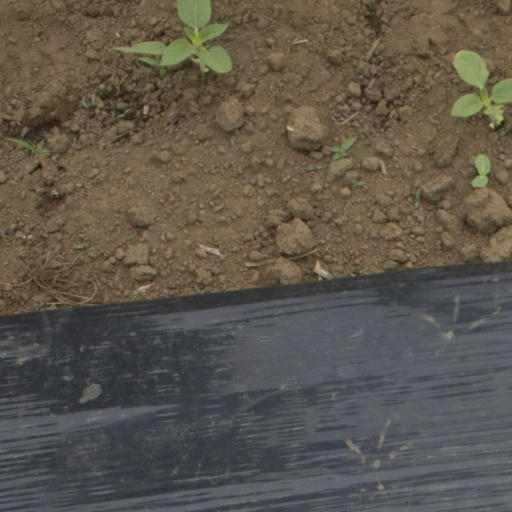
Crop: Jerusalem artichoke